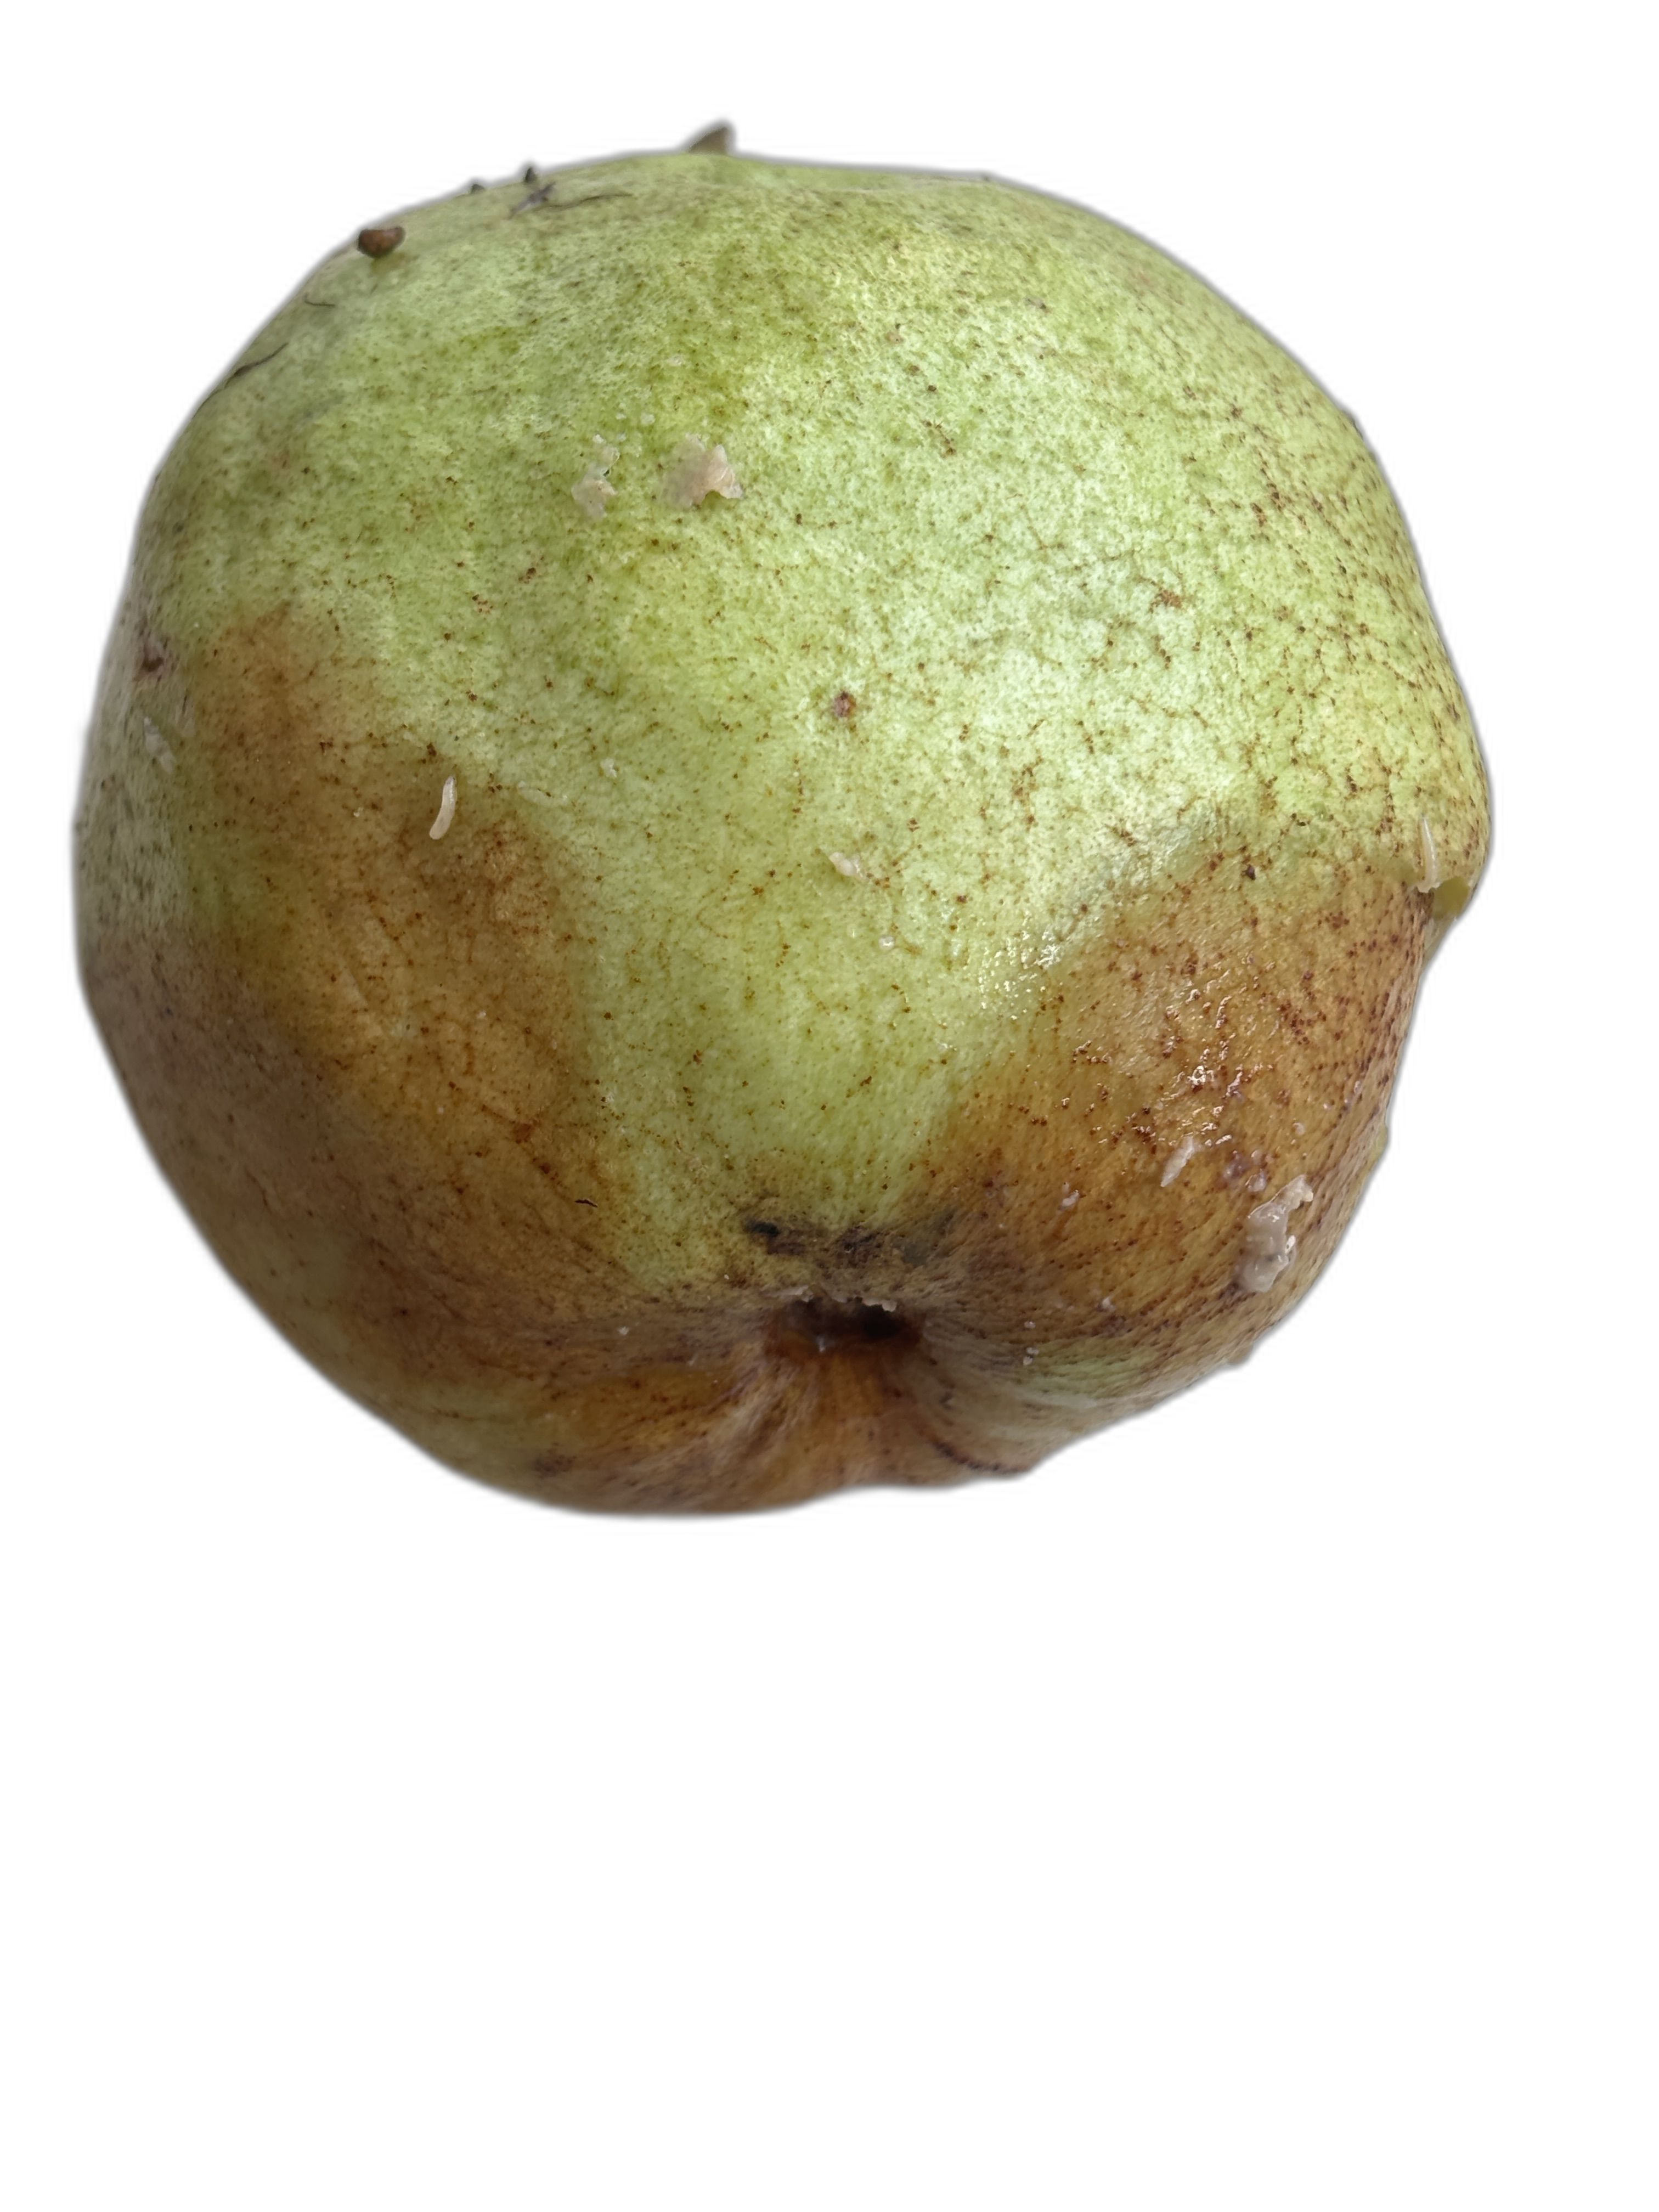
Plant part: fruit
Disease: Styler end root